259th Rifle Division

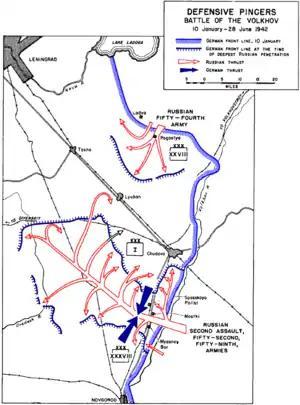
Lyuban Offensive, January 10 – June 28, 1942

Despite delays due to German actions and horrendous weather, Stalin insisted that the offensive begin on January 6, 1942. In the event only the 59th, 4th and 52nd Armies attacked on that date, with 2nd Shock joining in the next day; the 259th had been transferred to this Army just days earlier. In fact none of these forces had completed their concentrations or preparations, with predictable results. From the start, the attackers suffered from acute and persistent ammunition and fuel shortages, unavailability of reserves necessary to exploit success, and poor command, control and communications. 2nd Shock was to begin its assault with the 259th and five rifle brigades. Meretskov signalled the "STAVKA" at 0700 hours:2nd Shock and 59th Armies were expected to advance into the frozen swampy wastelands south of Lyuban. The two Armies attempted to penetrate the German defenses along the Volkhov, but the fire was so heavy that 2nd Shock alone lost more than 3,000 men in the first 30 minutes of its assault. Both Armies were forced to retreat to their original positions and struggled fruitlessly for two more days before collapsing in utter exhaustion and confusion. The "STAVKA" called a three-day halt in the attacks. Stalin's solution, in part, was to send his special emissary, Army-Commissar 1st Rank L. Z. Mekhlis, to supervise Meretskov's attack preparations. Although he was feared and loathed, his role was not altogether negative:In addition, he immediately recognized the incompetence of the existing commander of 2nd Shock, and had him replaced by General Klykov, former commander of 52nd Army.